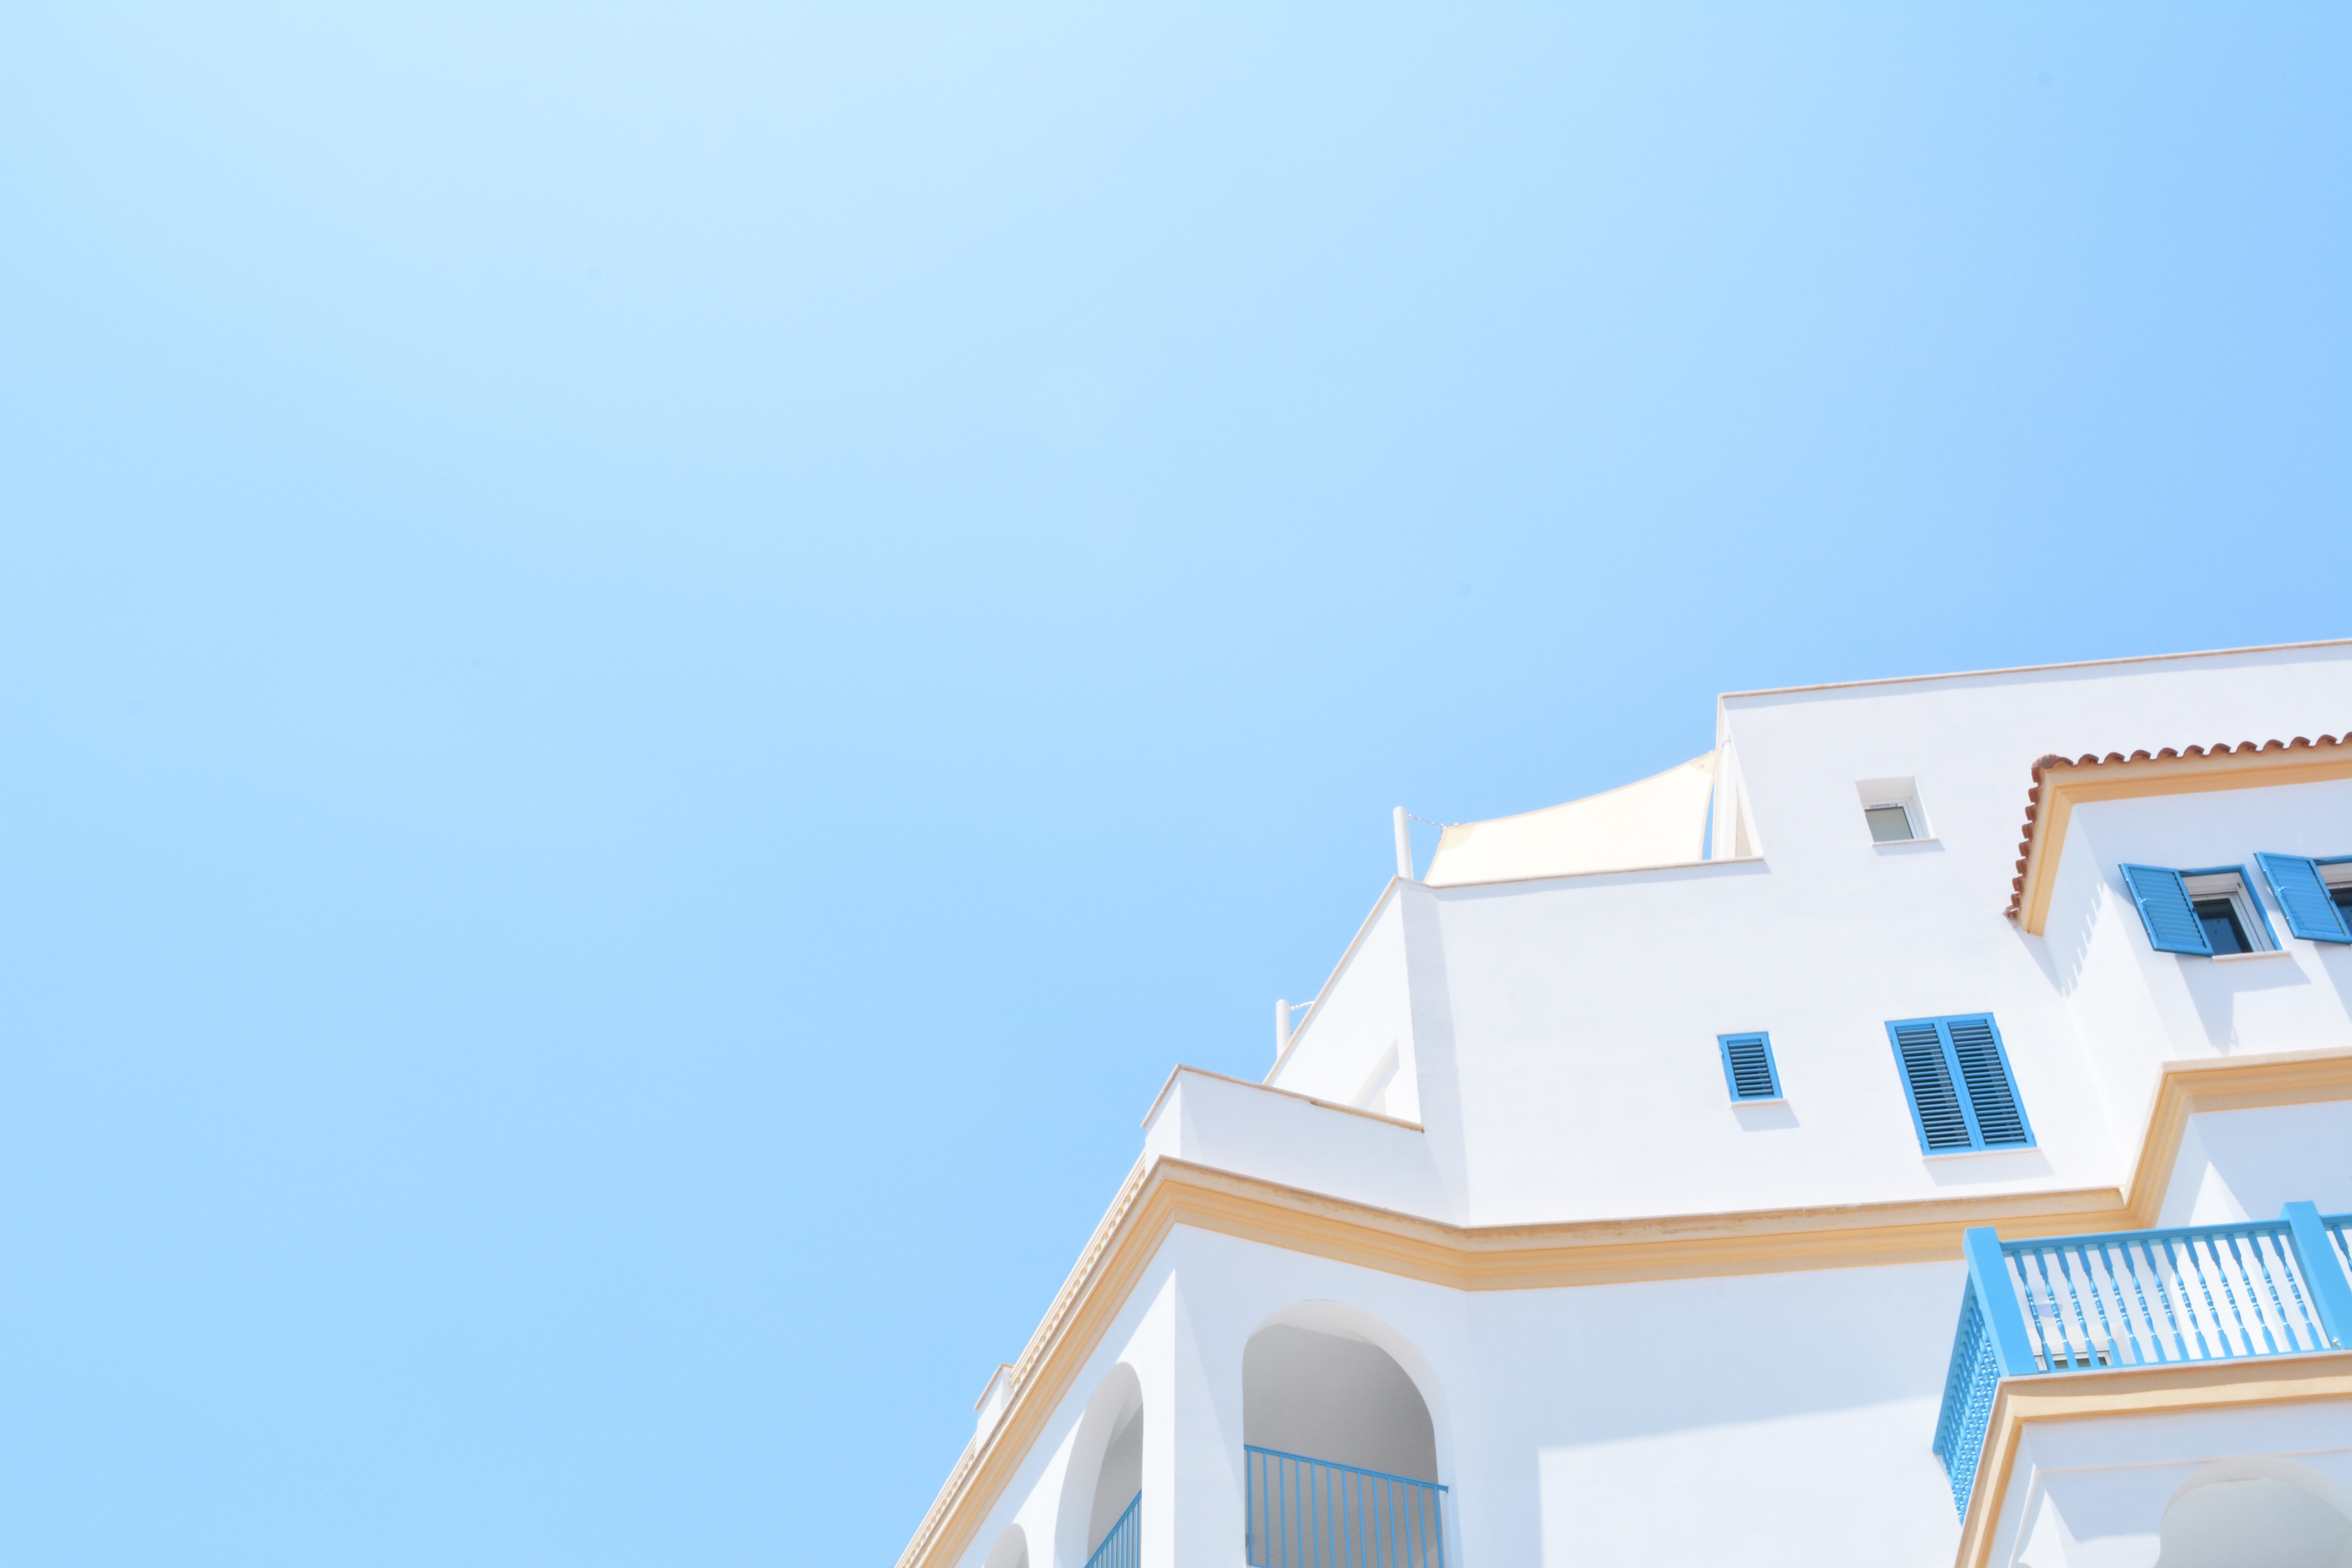
sky, house, tower, facade, property, blue